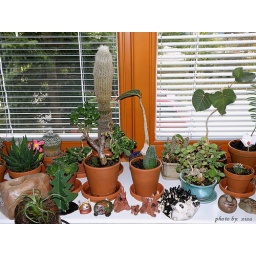
window in the kitchen